Kids' meal

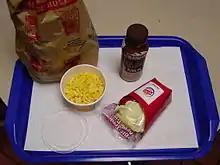
A Burger King kids' meal

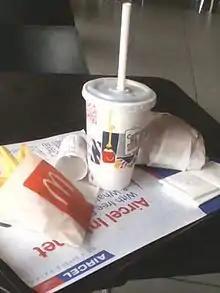
The McDonald's kids' meal is called a Happy Meal.

The kids' meal or children's meal is a fast food combination meal tailored to and marketed to children. Most kids' meals come in colorful bags or cardboard boxes with depictions of activities/games on the bag or box and a toy inside. Most standard kids' meals comprise a burger or chicken nuggets, a side item, and a soft drink.